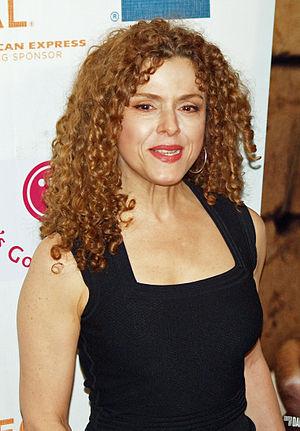
Bernadette Peters est une actrice américaine, chanteuse et auteure de livre pour enfants.